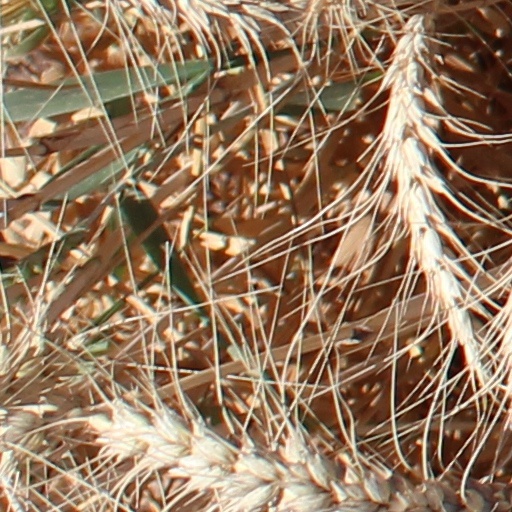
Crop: wheat